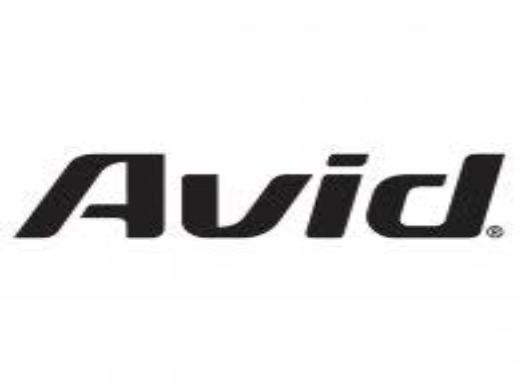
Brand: Avid
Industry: Necessities